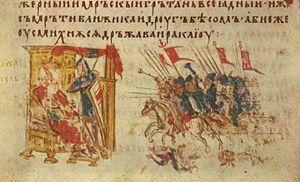
Héraclius, en grec Ἡράκλειος, né vers ou en 575 et mort le 11 février 641, est un empereur romain d'Orient de 610 à 641. Il est le fondateur de la dynastie des Héraclides qui règne sur l'Empire pendant plus d'un siècle.
Phocas, né vers 547 et mort le 5 octobre 610, est un empereur byzantin de 602 à 610.